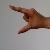
The image shows a hand gesture representing the letter 'Z' in Indian Sign Language.